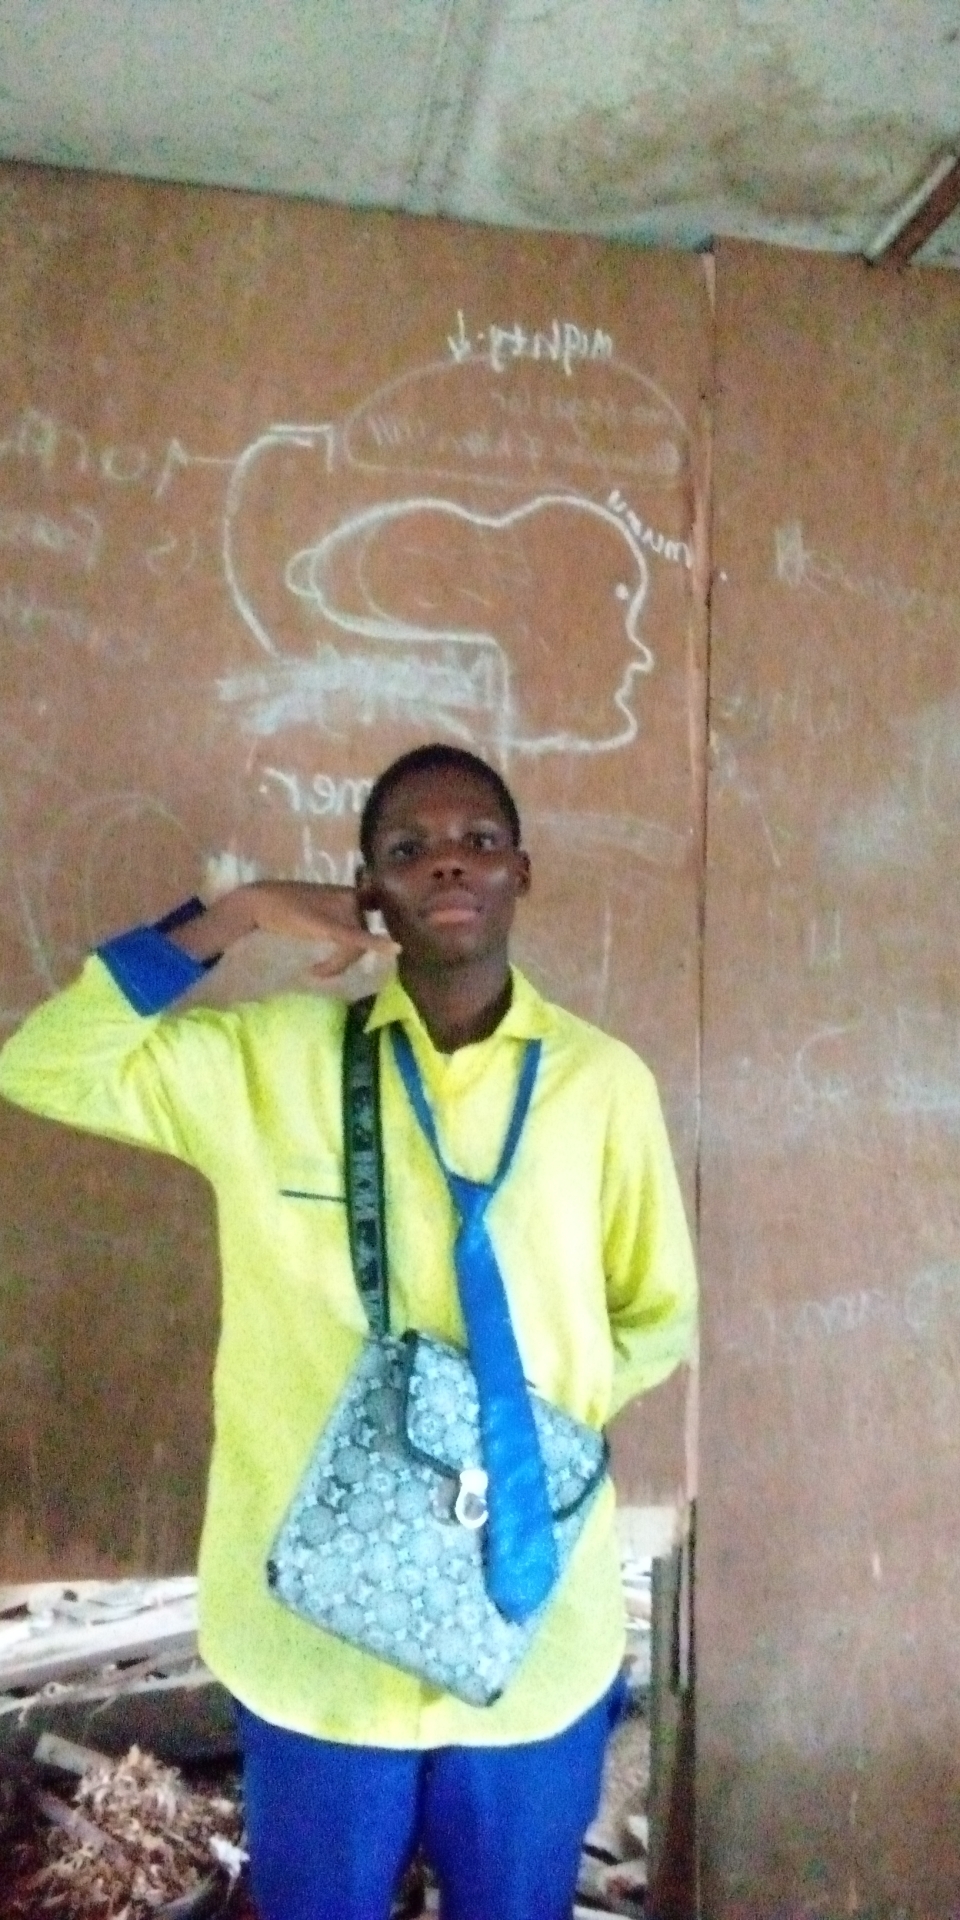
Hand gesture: call